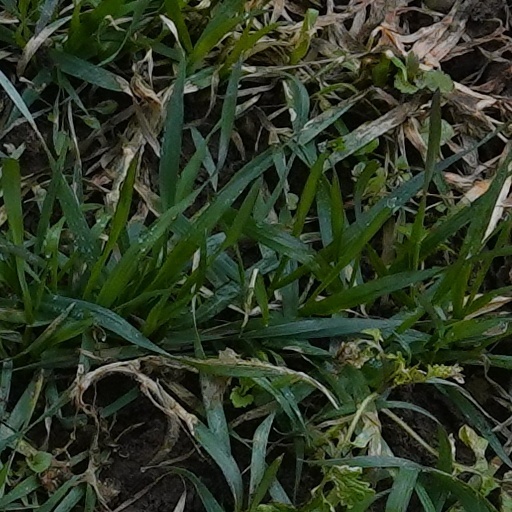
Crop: wheat